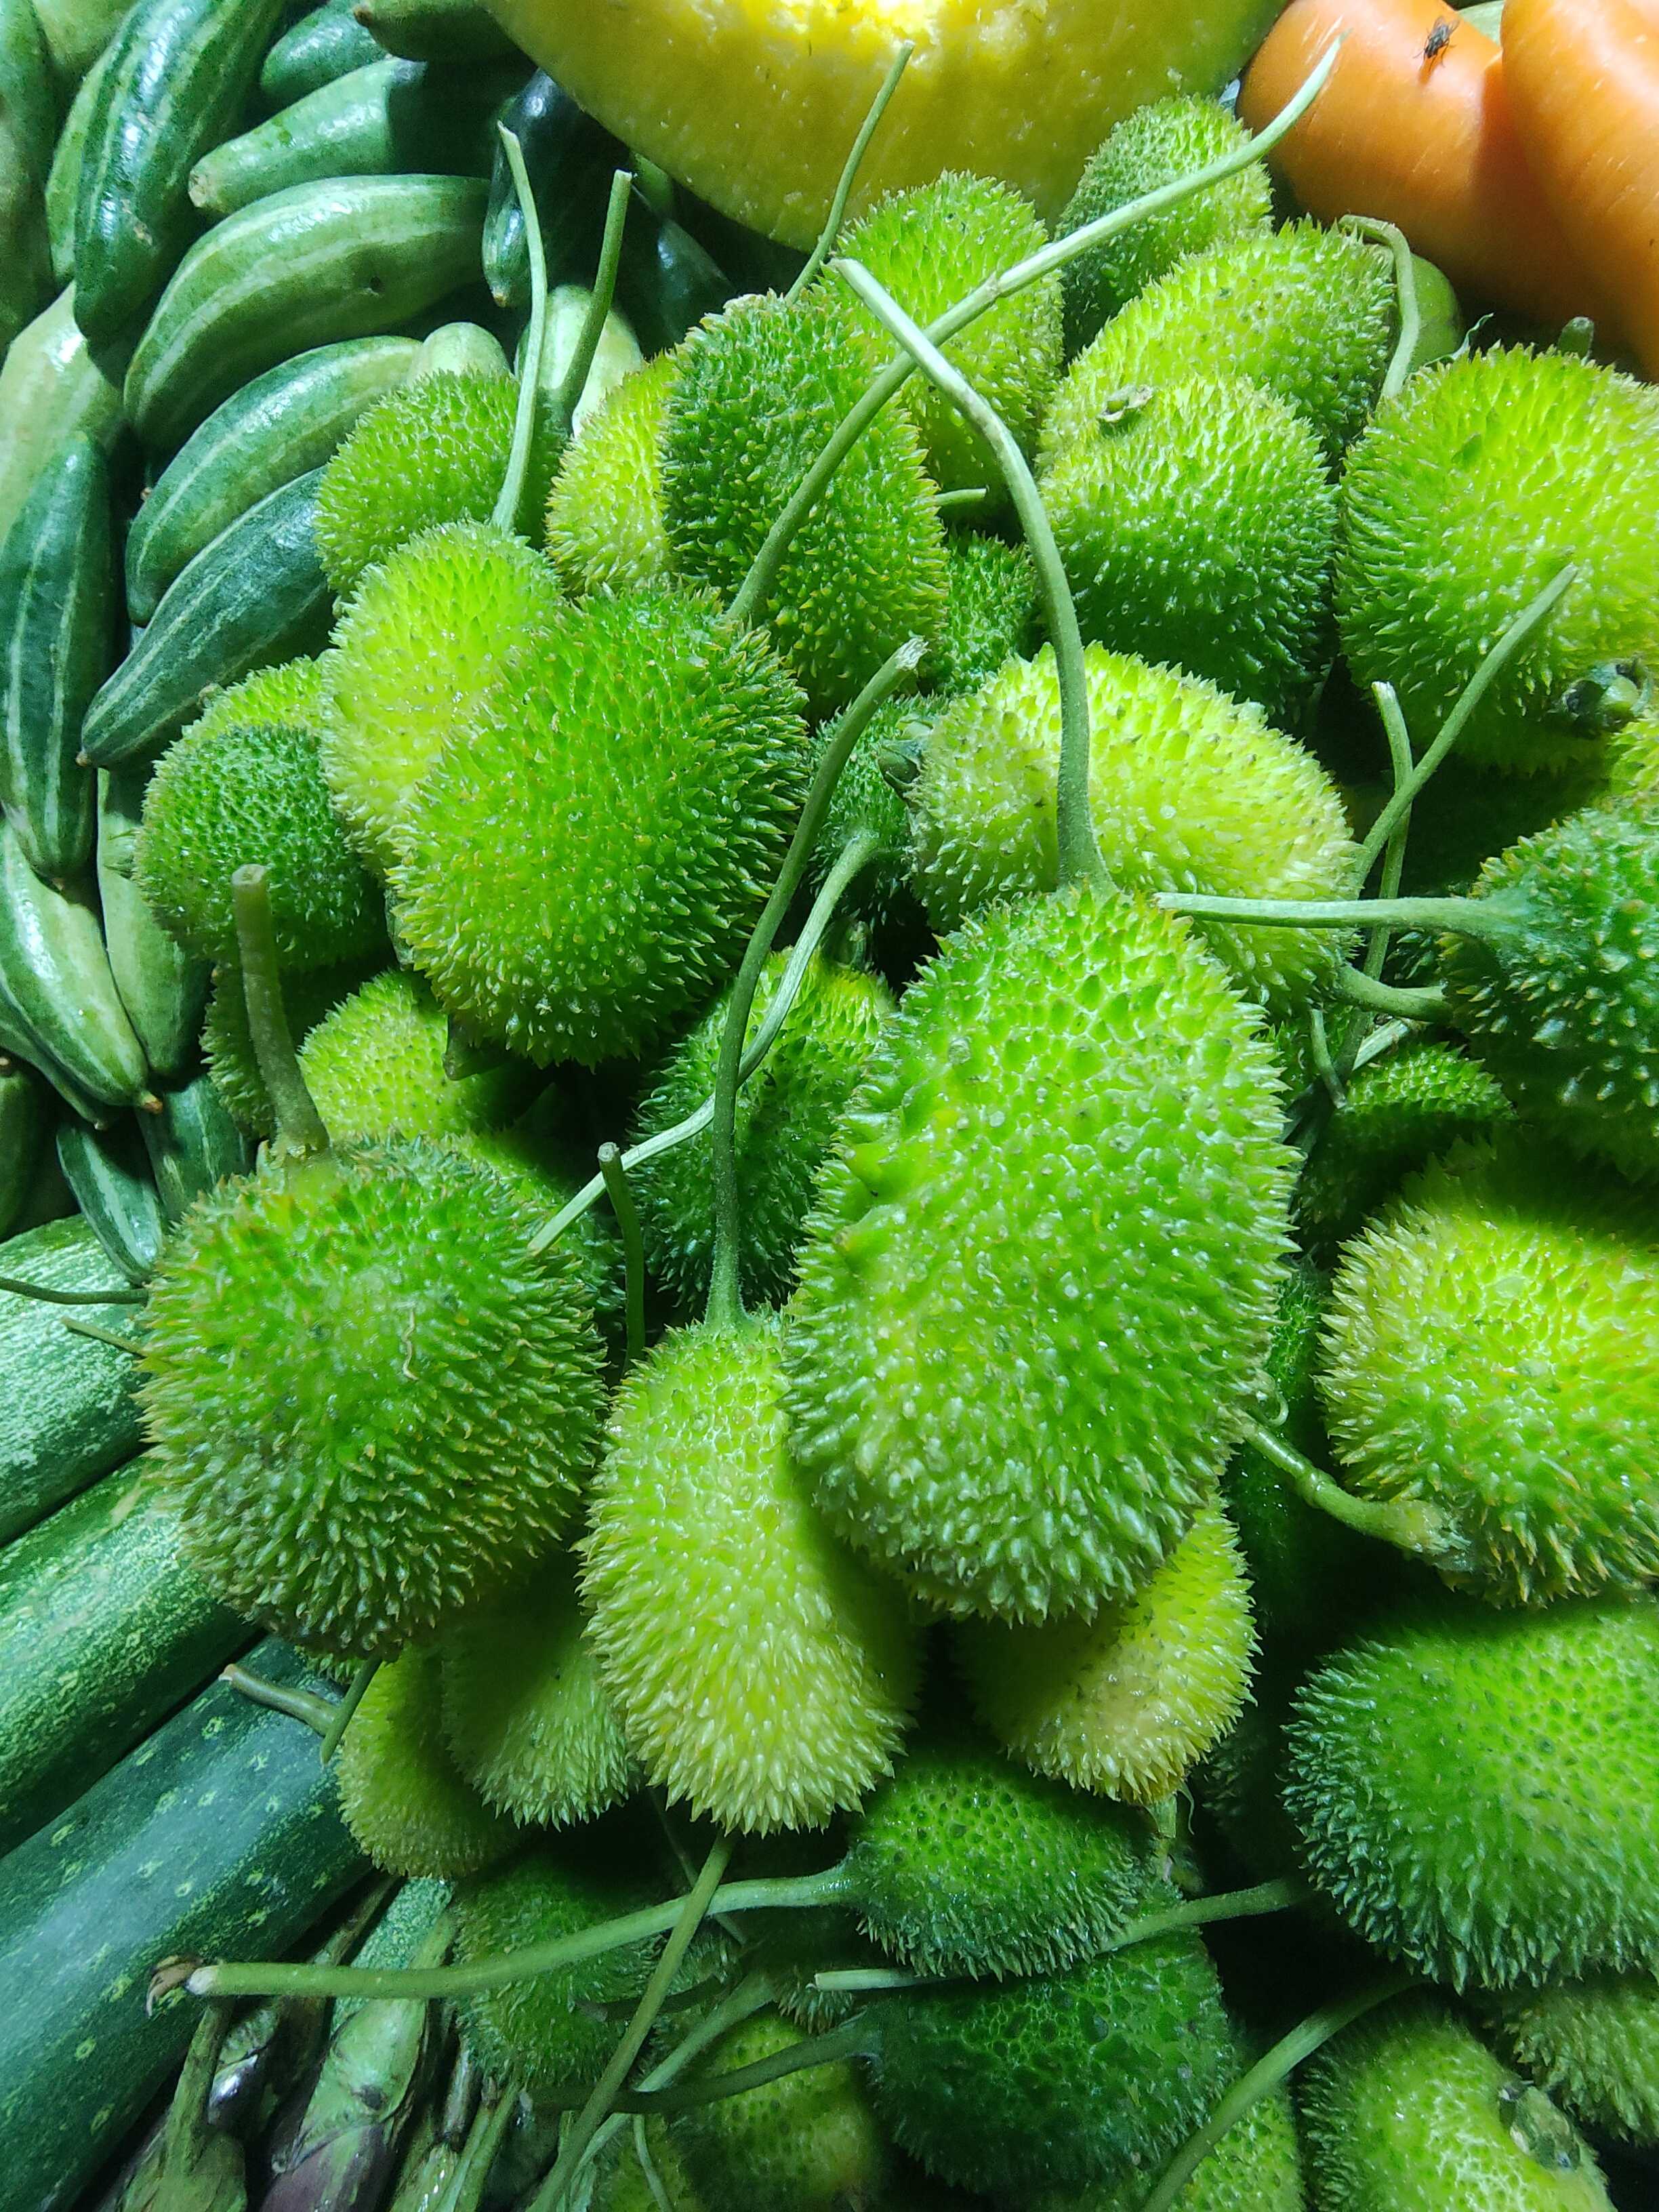
Label: Momordica dioica